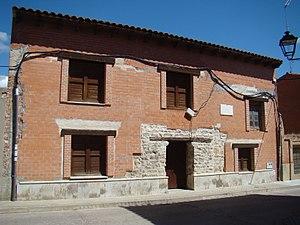
Cigales est une commune de la province de Valladolid dans la communauté autonome de Castille-et-León en Espagne.